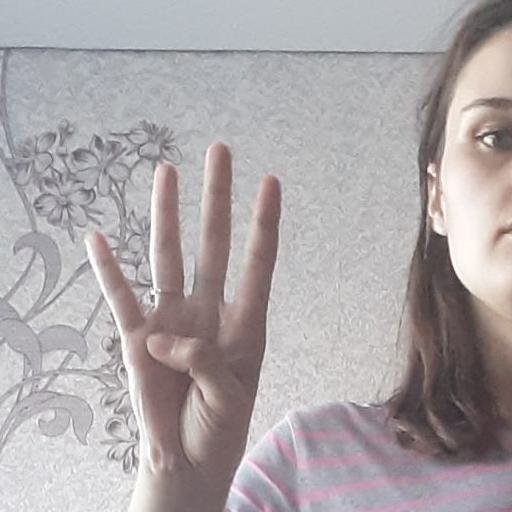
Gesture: four